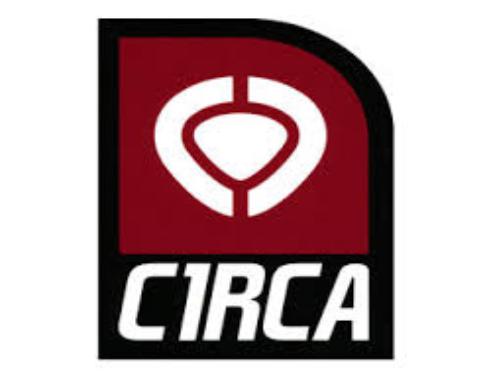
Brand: Circa
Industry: Clothes